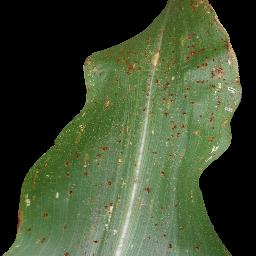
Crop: corn
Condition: (maize)_common_rust